Morera's theorem

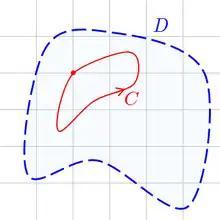
If the integral along every "C" is zero, then "f" is holomorphic on "D".

In complex analysis, a branch of mathematics, Morera's theorem, named after Giacinto Morera, gives a criterion for proving that a function is holomorphic.